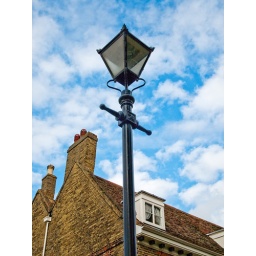
Gas-style street lamp in Ely, UK, close to the cathedral.